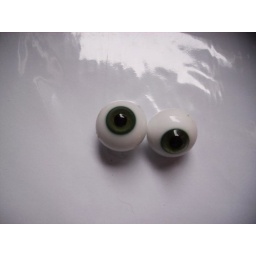
Luts green 18 . They are more clear in person, it's rainy today.